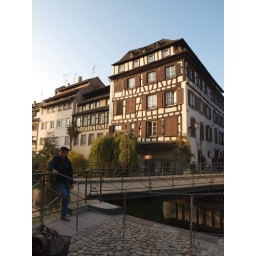
No way forward as the swing bridge opens for river traffic in Petite France, Strasbourg.